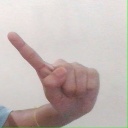
अक्षर: ए